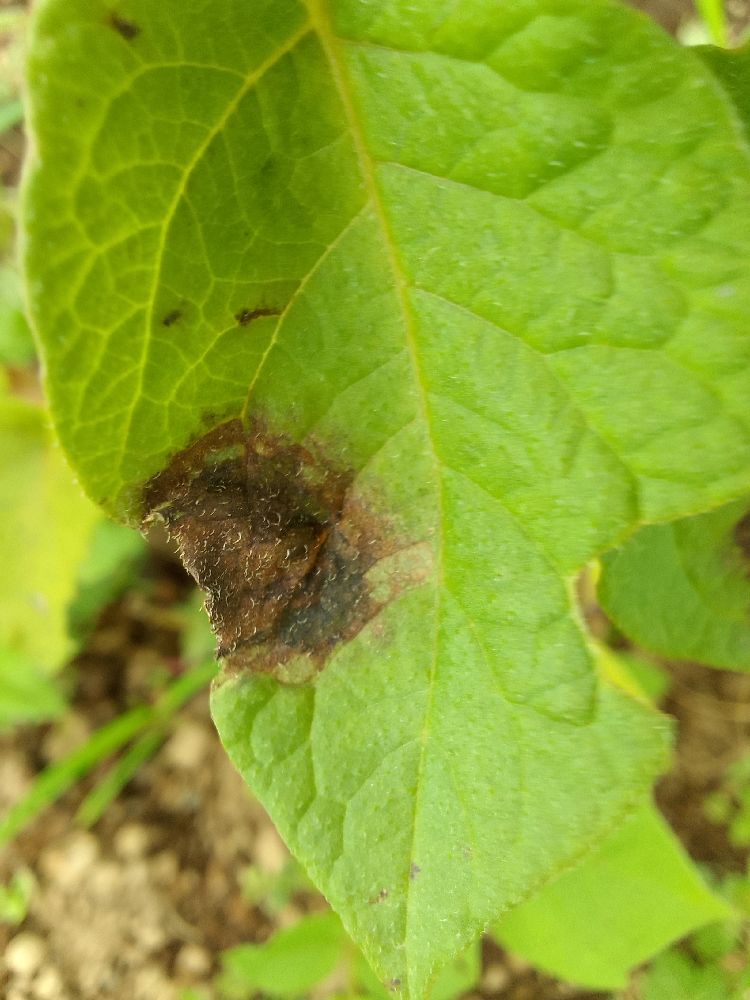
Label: Late blight